Great Synagogue (Oświęcim)

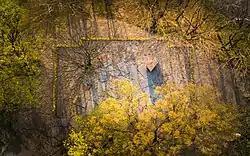
The Great Synagogue Memorial Park seen from above

After the war, the synagogue was not rebuilt. The place where it was standing was left empty for years, as a testimony to the events of the war.